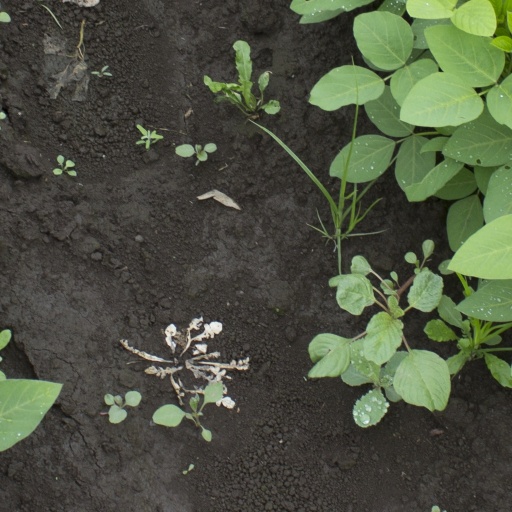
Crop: soybean